Clyde Beatty

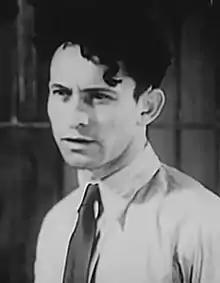
Beatty in "The Lost Jungle" (1934)

Clyde Raymond Beatty (June 10, 1903 – July 19, 1965) was a famed animal trainer, zoo owner, and circus mogul. He joined Howe's Great London Circus in 1921 as a cage boy and spent the next four decades rising to fame as one of the most famous circus performers and animal trainers in the world. Through his career, the circus impresario owned several circuses, including his own Clyde Beatty Circus from 1945 to 1956.